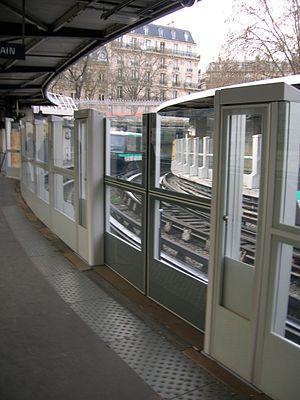
Début de la pose des portes palières à la station Bastille de la ligne 1 du métro de Paris
Bastille est une station des lignes 1, 5 et 8 du métro de Paris, située en limite des 4ᵉ, 11ᵉ et 12ᵉ arrondissements de Paris.